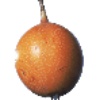
Label: Granadilla 1